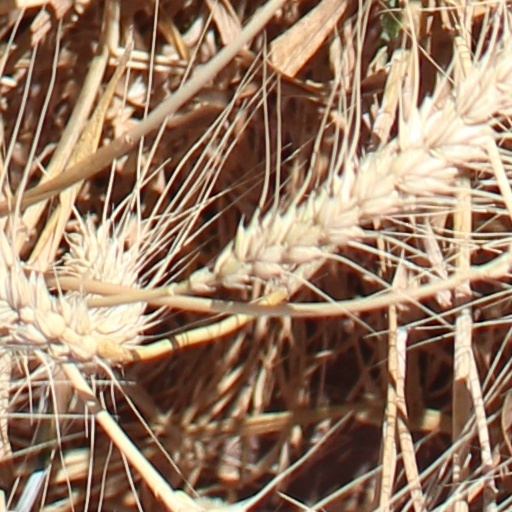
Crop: wheat